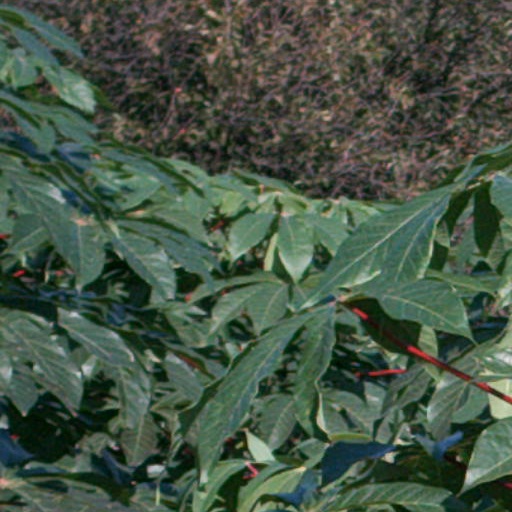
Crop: cassava